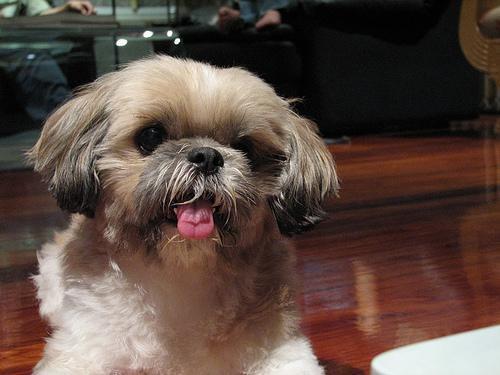
Shih-Tzu